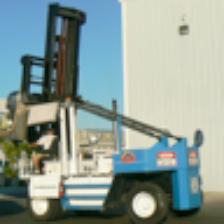
Label: NonHuman